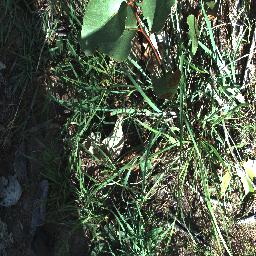
Label: negative